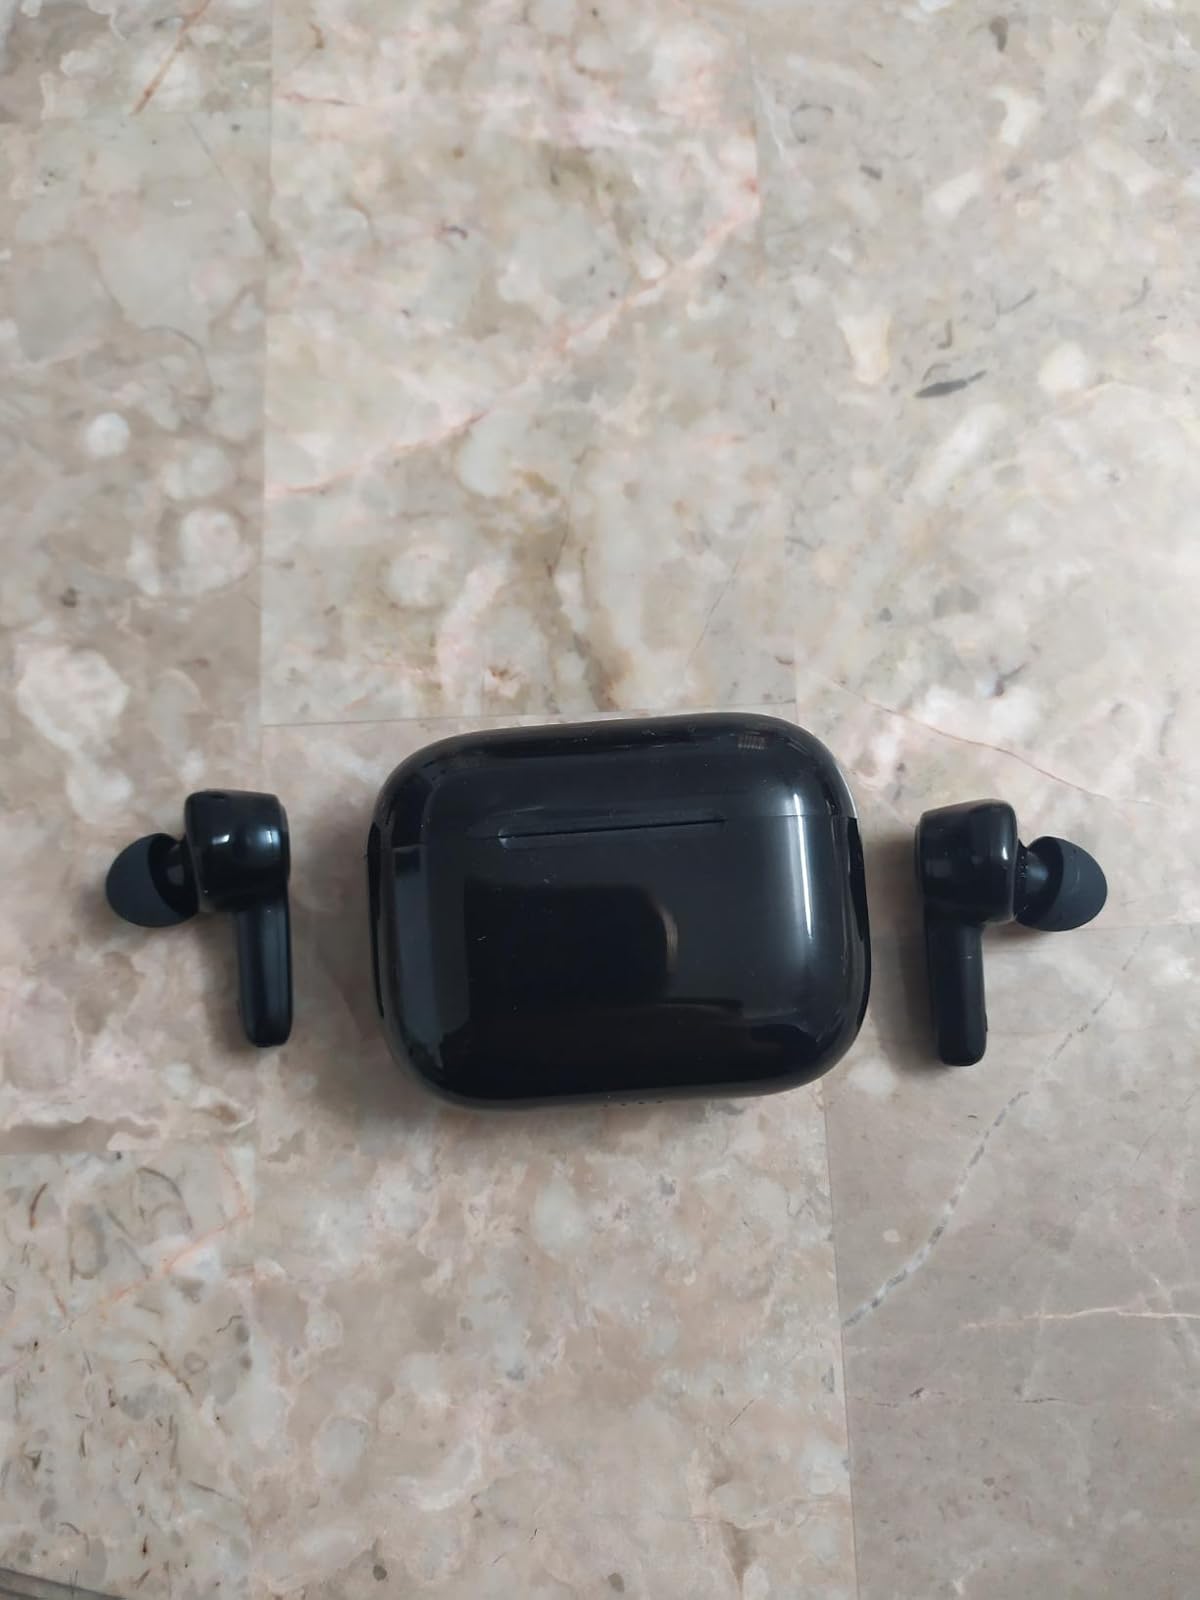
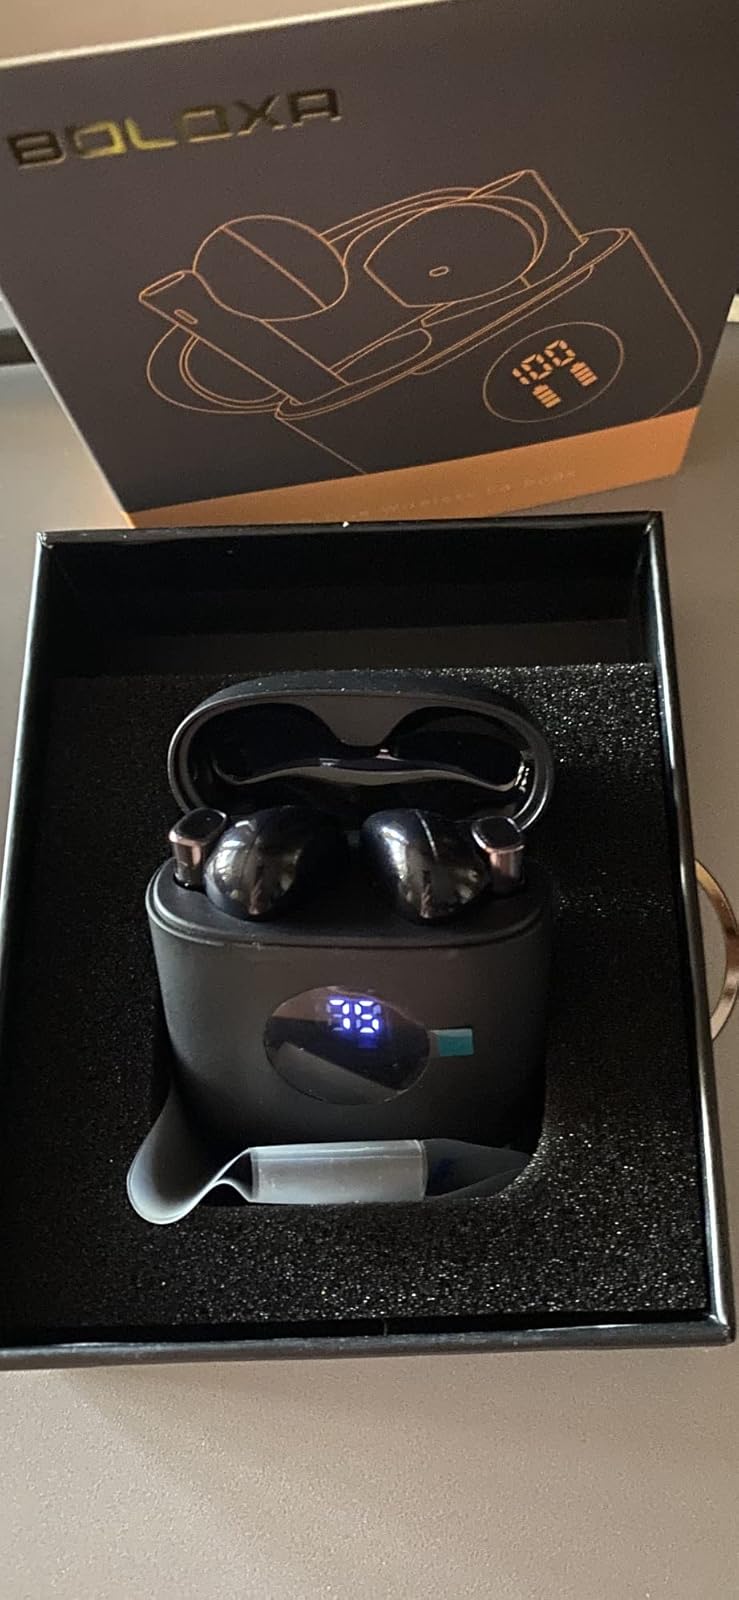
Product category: earbuds
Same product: no